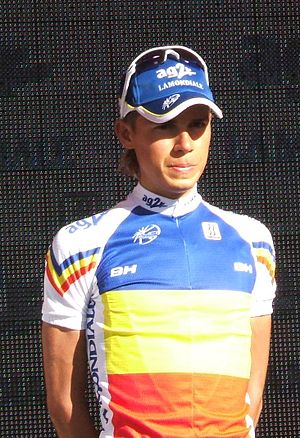
Alexandre Pliuschin
Alexandre Pliuschin er en moldovisk landevejscykelrytter og cykler for UCI ProTour-holdet Team Katusha.